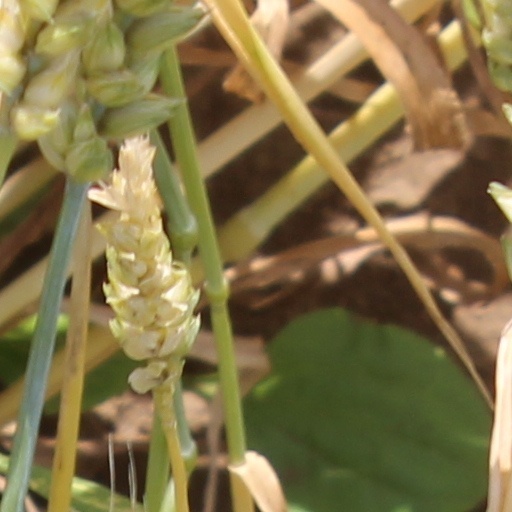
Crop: wheat